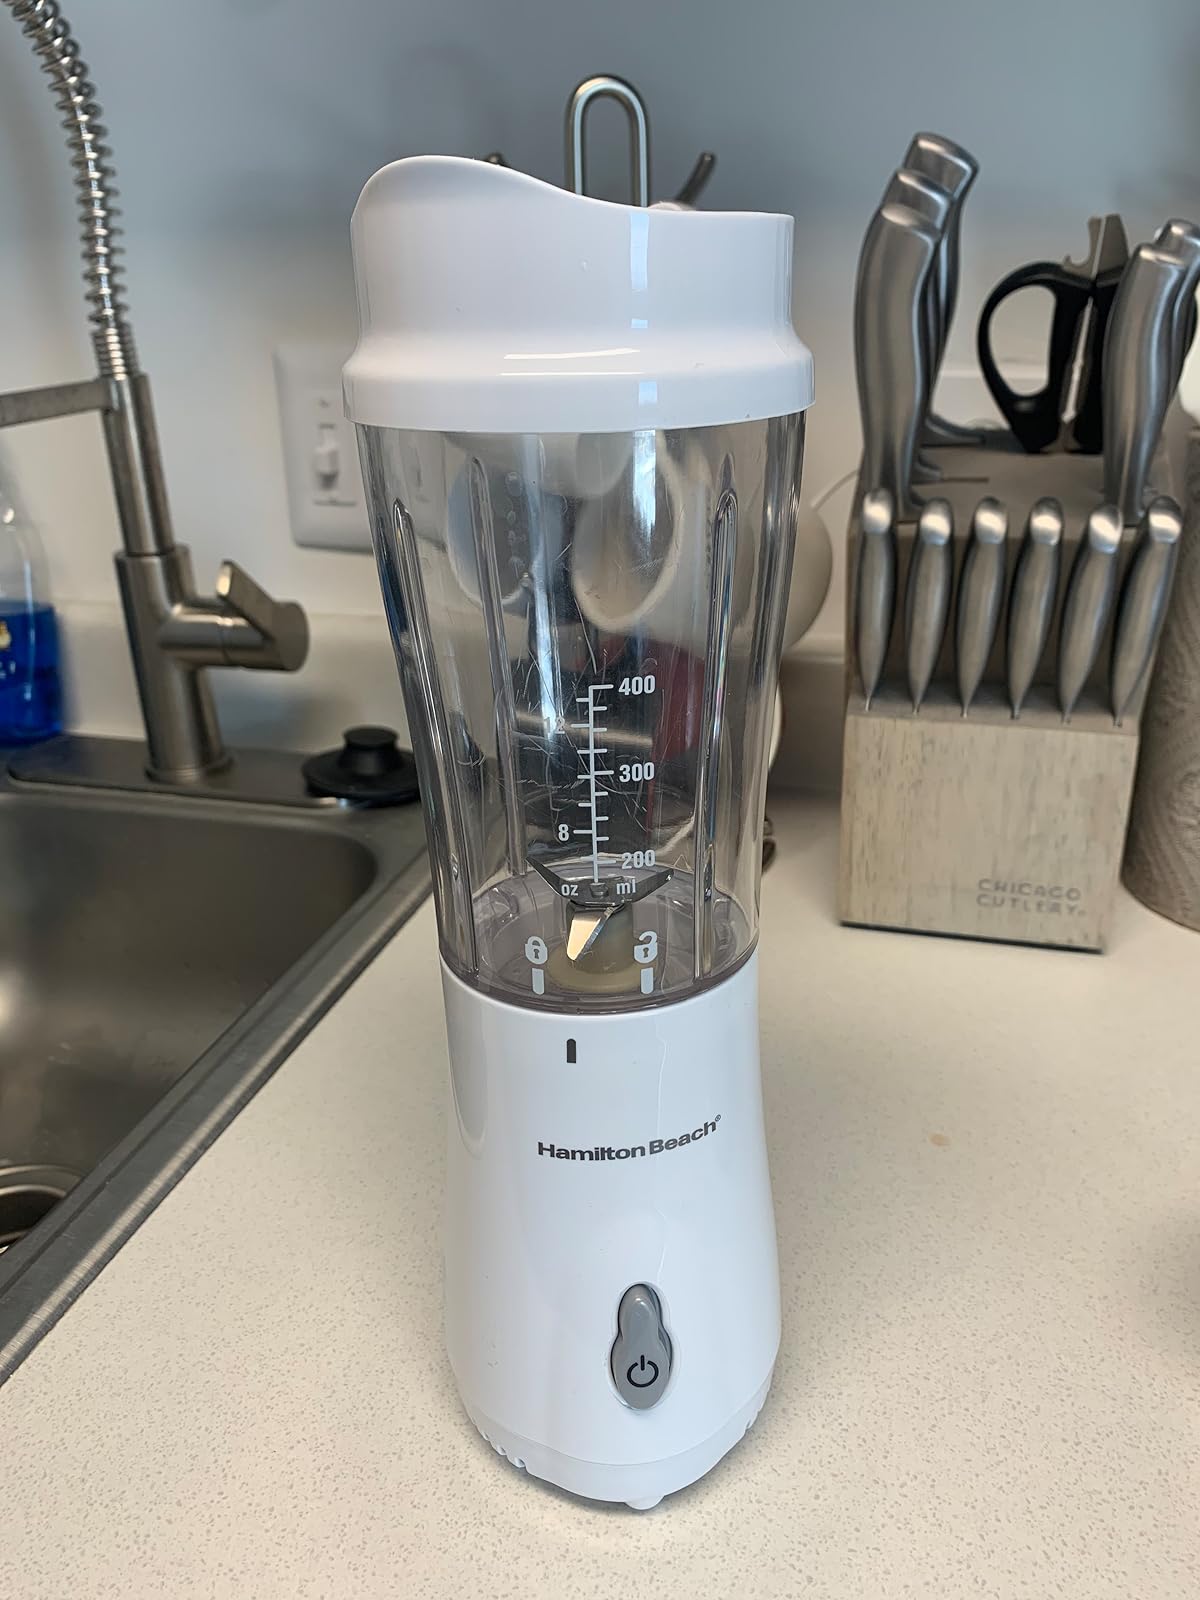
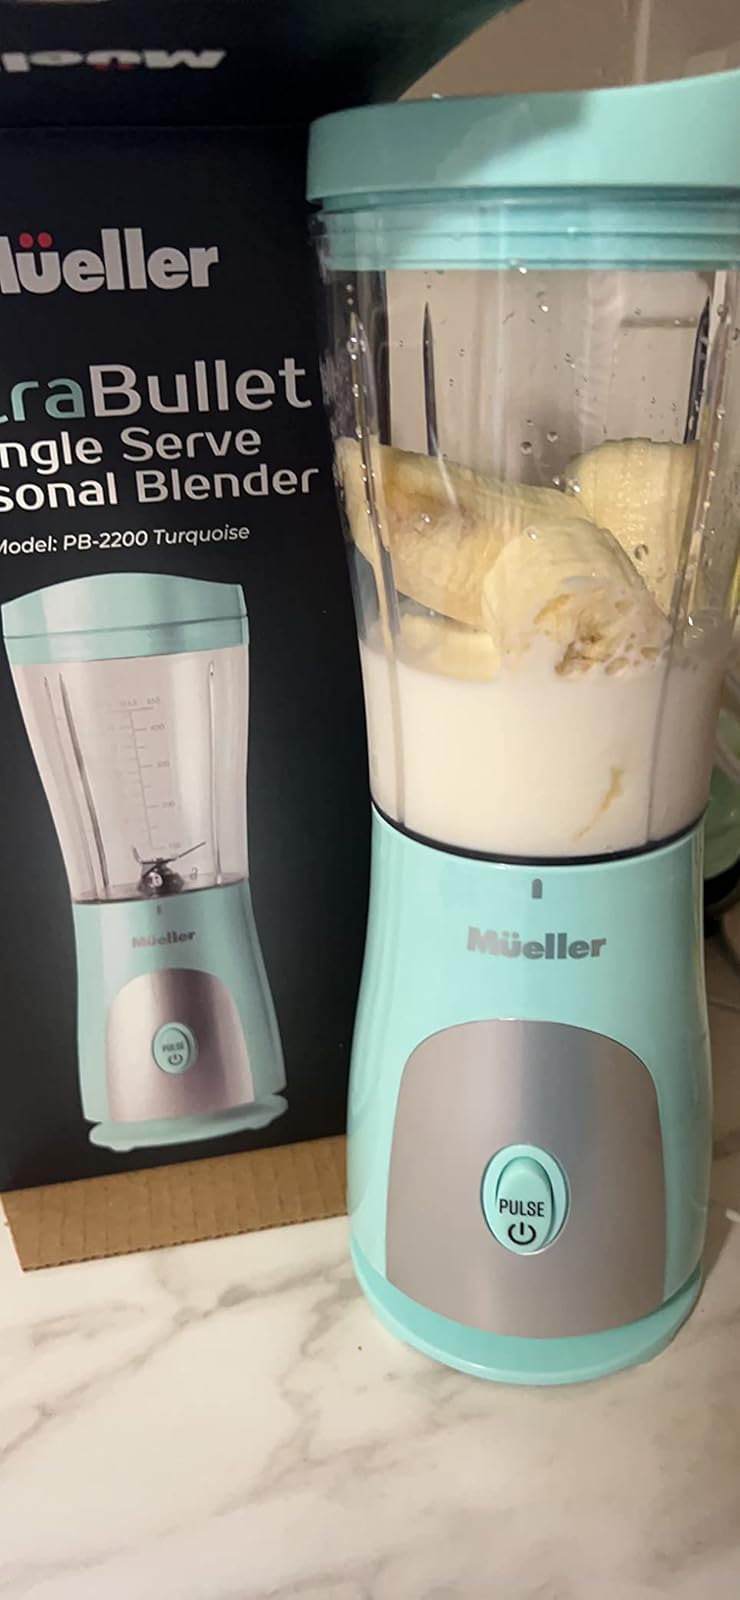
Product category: items_blender
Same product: no